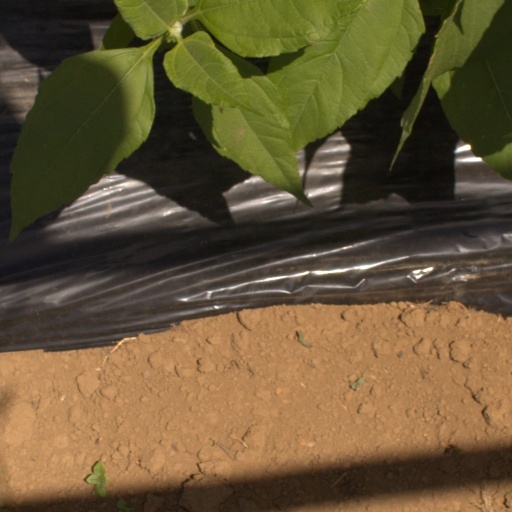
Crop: Jerusalem artichoke